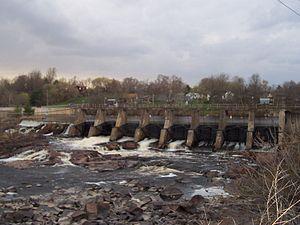
Black River est une rivière du centre-ouest du Wisconsin, affluent rive gauche Mississippi. Elle a environ 310 km de long et prend sa source au centre de l'État dans le comté de Taylor. Elle s'écoule en direction du sud-sud-ouest et rejoint le Mississippi au lac Onalaska, bassin de retenue créé par une digue-barrage en amont de La Crosse